William Matthew Scott

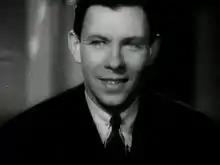
George Murphy in "London by Night", 1937

This stage play was filmed as "His Wife's Mother" (1932). In the plot, a man pretends to be his own double when he is seen with an actress by his mother-in-law.